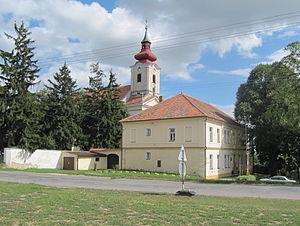
Dyjákovice est une commune du district de Znojmo, dans la région de Moravie-du-Sud, en République tchèque. Sa population s'élevait à 429 habitants en 2019.